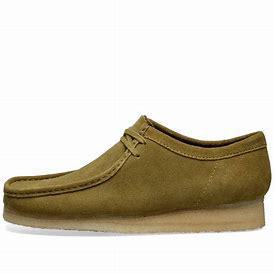
Brand: Clarks
Model: Originals Clarks Originals Wallabee